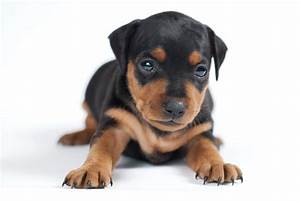
Label: cane